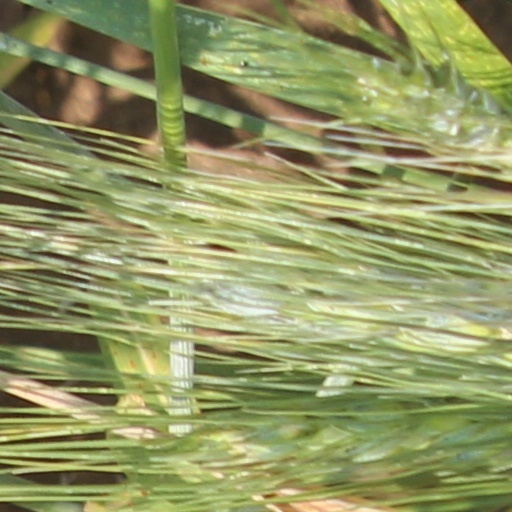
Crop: wheat